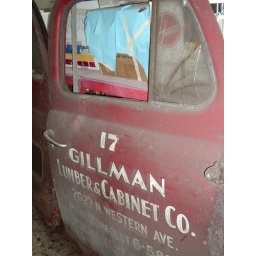
51 ford truck door found in the basement